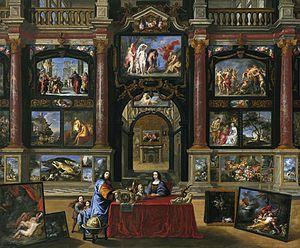
Dirk ou Dirck Christiaensz. van Delen est un peintre néerlandais du siècle d'or. Il est spécialisé dans la peinture d'intérieur d'édifices et d'ensembles architecturaux.